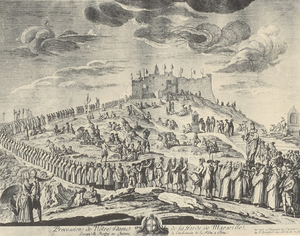
Gravure de 57x67cm - Musée du Vieux-Marseille Procession de Notre-Dame de la Garde de Marseille, le lendemain de la fête Dieu - .
Notre-Dame-de-la-Garde, souvent surnommée « la Bonne Mère », est une basilique mineure du XIXᵉ siècle de l'Église catholique. Emblème de Marseille, dédiée à Notre-Dame de la Garde, elle domine la ville et la mer Méditerranée depuis le sommet de la colline Notre-Dame-de-la-Garde.